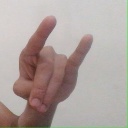
अक्षर: च